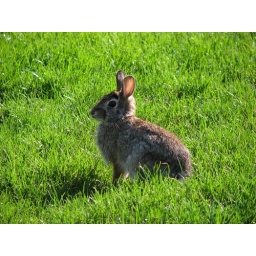
While waiting to hunt a geocache at Wilder Park in Elmhurst, I spotted a couple of rabbits sitting in the grass.